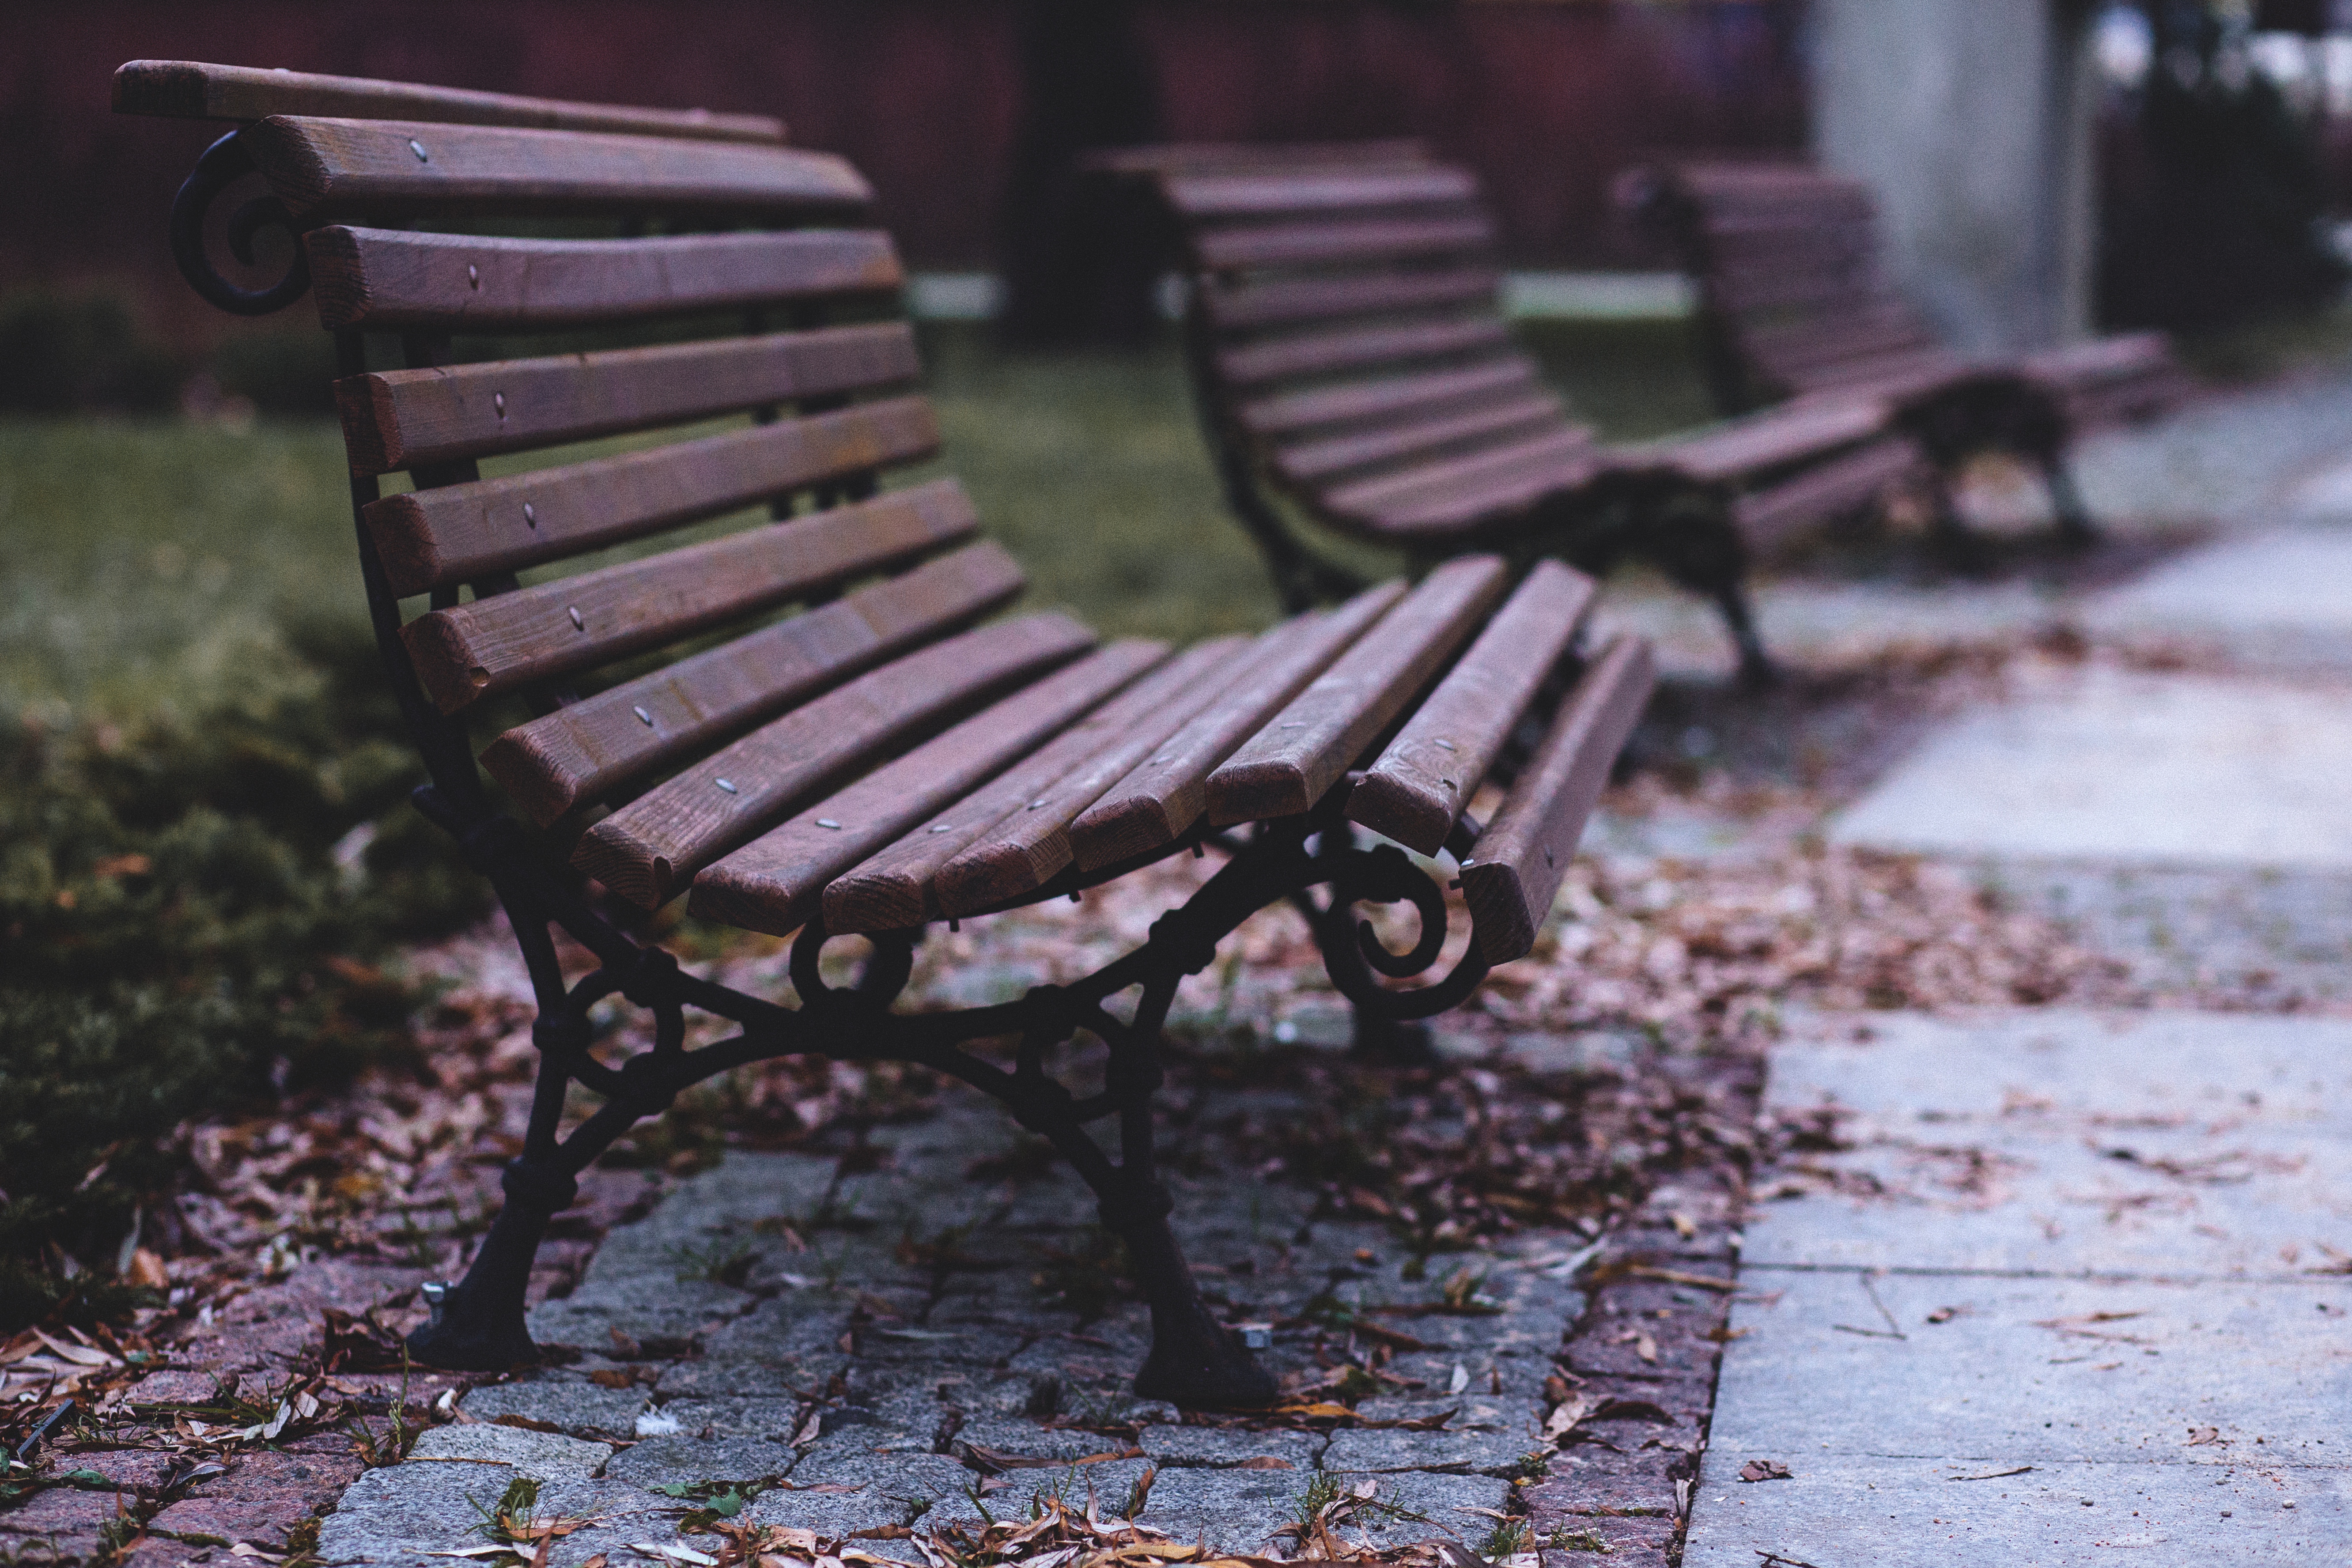
furniture, chair, bench, outdoor furniture, leaf, tree, grass, wood, sunlounger, autumn, plant, leisure, Tints and shades